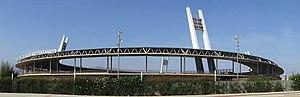
Le stade des Jeux méditerranéens est une enceinte sportive située à Almería en Espagne. Le stade est, depuis son inauguration en 2004, utilisé par le club de football de l'UD Almería.